Teatro Regio Ducale

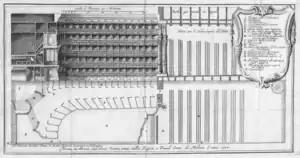
Cutaway drawing of the theatre ("Descrizione di Milano", 1737)

The Teatro Regio Ducale (Italian, "Royal Ducal Theatre") was the opera house in Milan from 26 December 1717 until 25 February 1776, when it was burned down following a carnival gala. Many famous composers and their operas are associated with it, including the premieres of Mozart's "Mitridate, re di Ponto", "Ascanio in Alba", and "Lucio Silla". The opera house also saw the premiere of Maria Teresa Agnesi Pinottini's "Ciro in Armenia" in 1753; one of the earliest successfully received operas by a female composer. The variant form "Regio Ducal Teatro" is also seen.